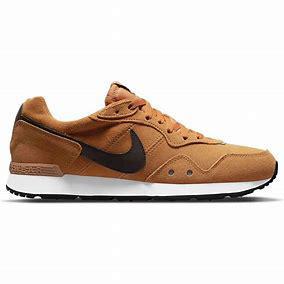
Brand: Nike
Model: Venture Runner